Tempo rubato

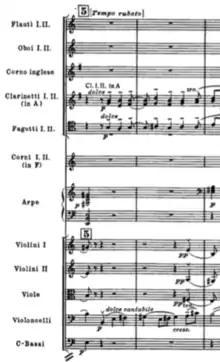

Rachmaninoff's rubato re-created the eloquence and sure musical instinct that must have characterised the rubato practice of Mozart, Beethoven or Chopin.